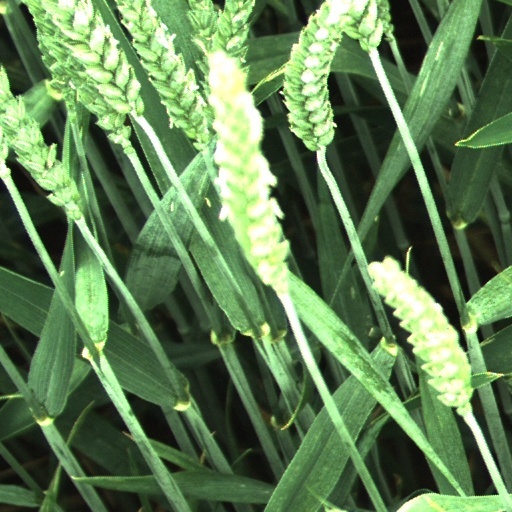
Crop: wheat